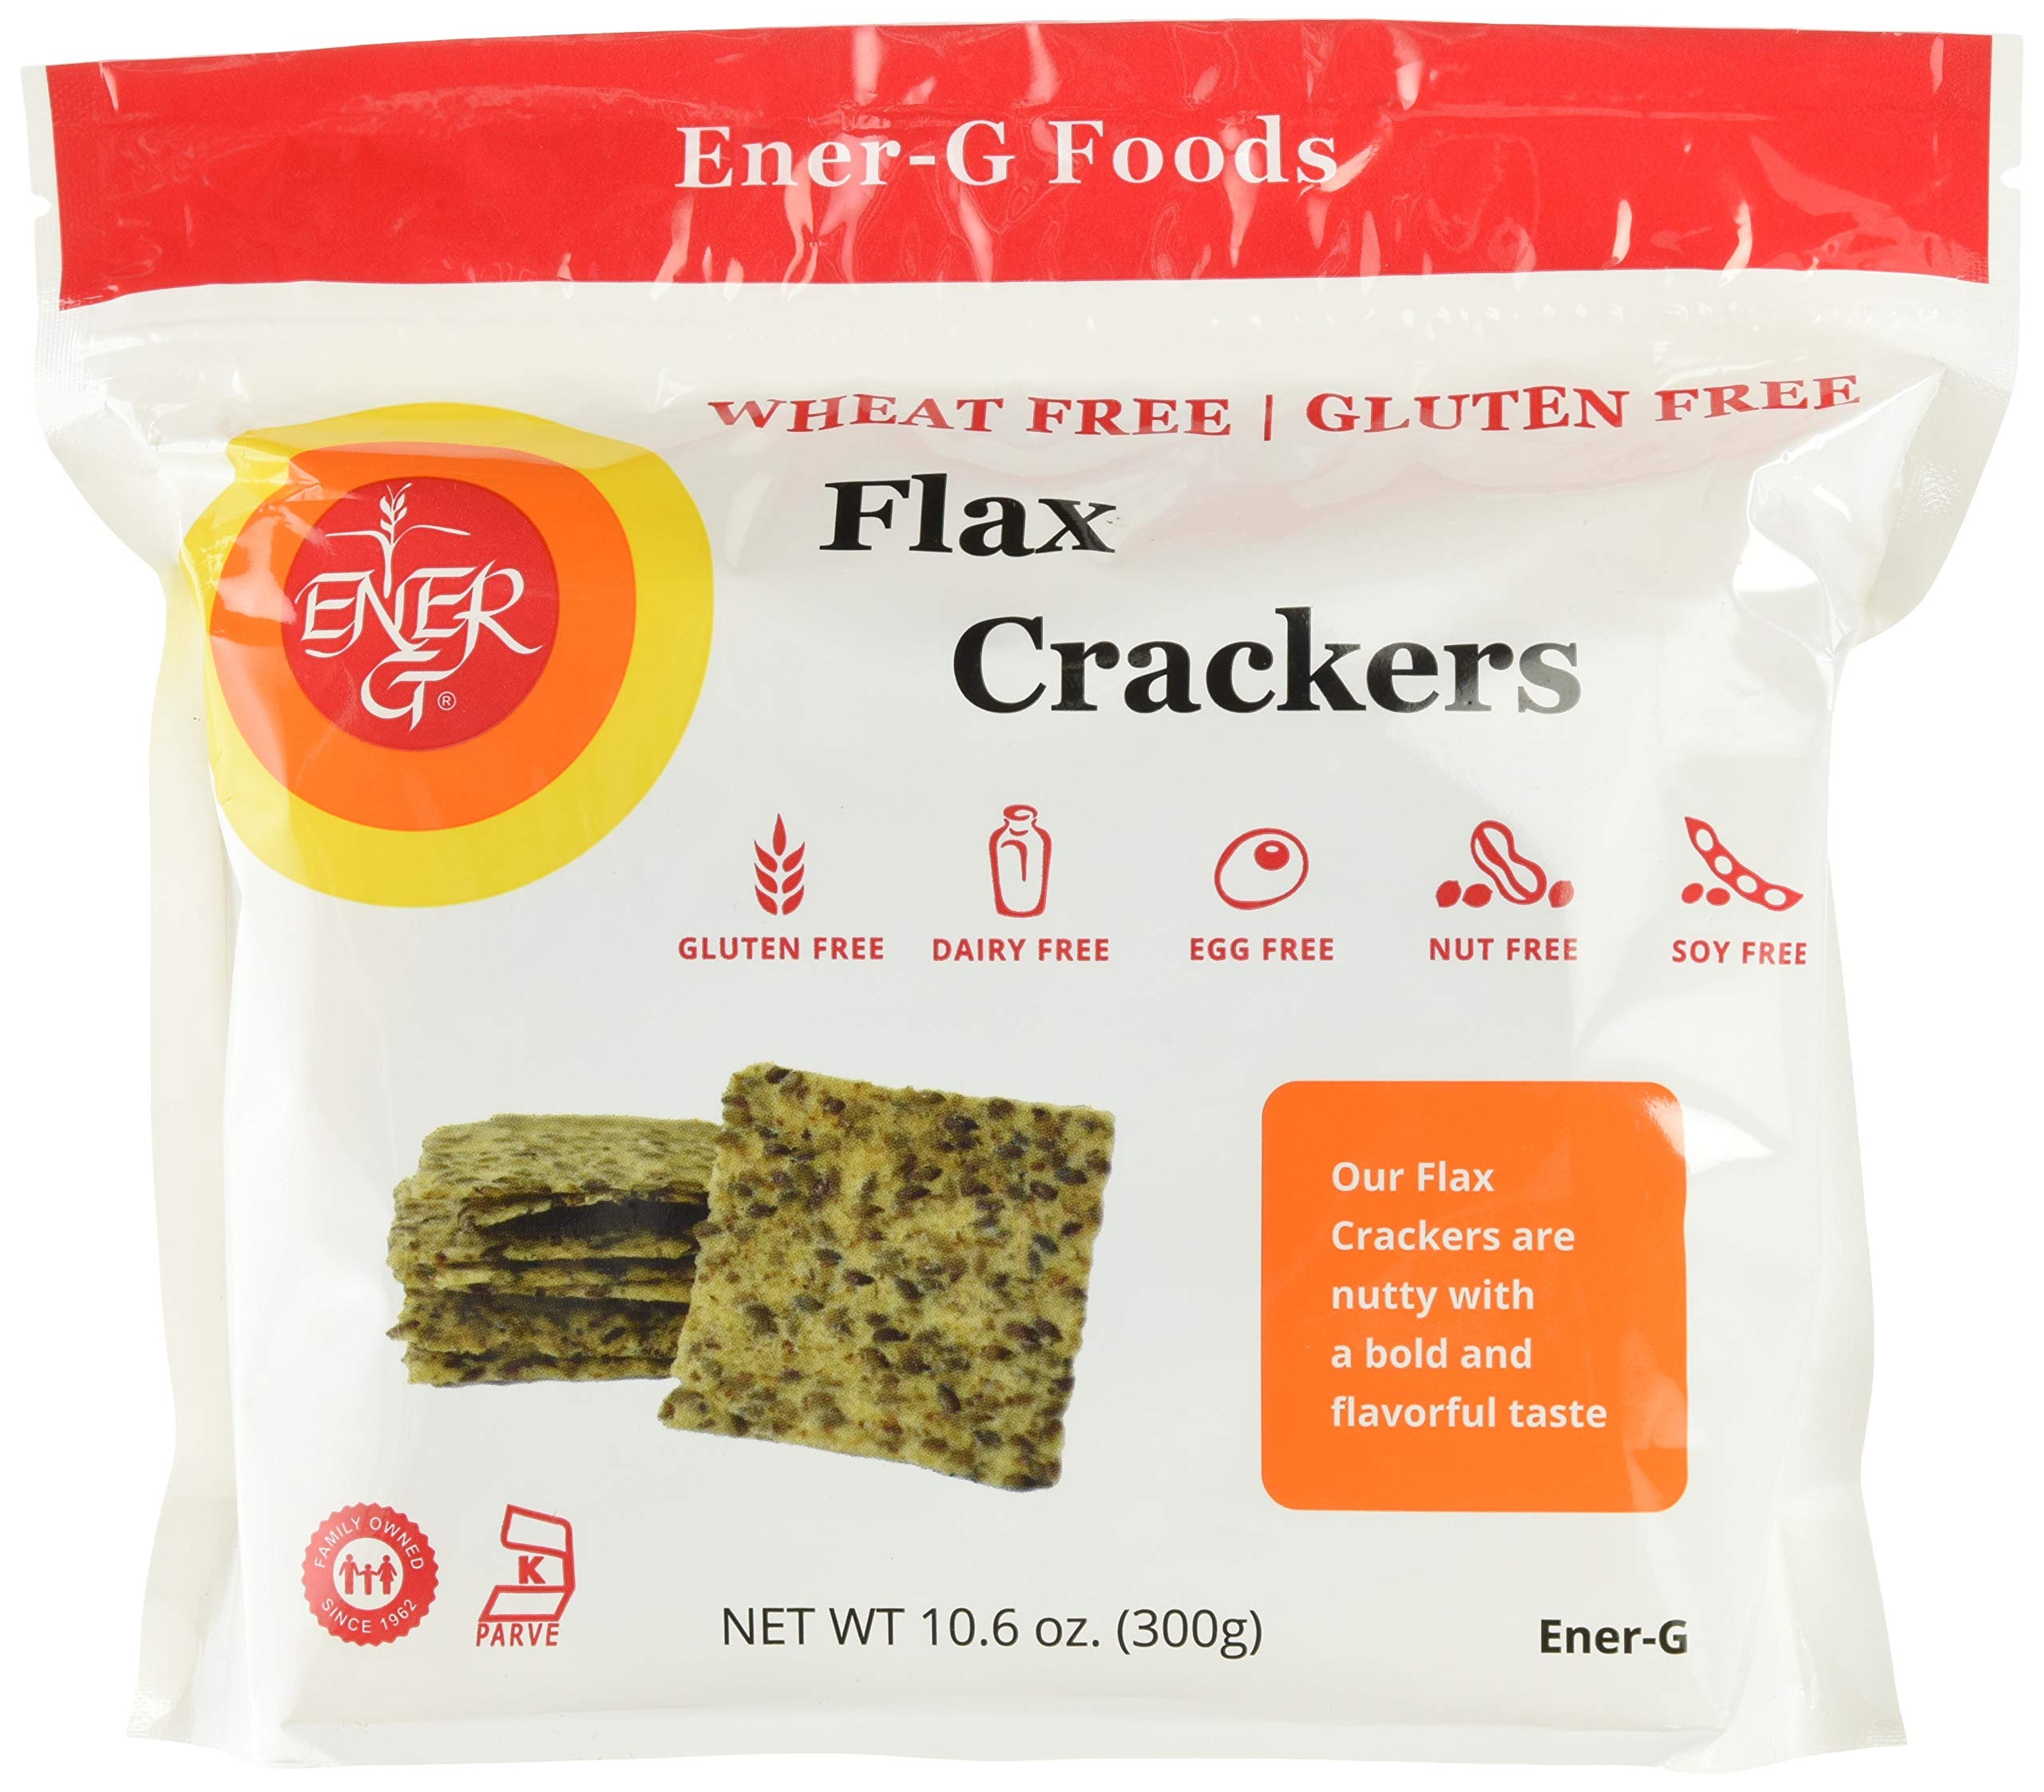
Item Name: Ener-G Flax Crackers - 9 oz
Product Description: <p>Our new gluten-free, wheat-free, dairy-free, nut-free, and yeast-free crackers made with rice flour and flax meal. A nice nutty flavor with great texture, these crackers are tasty on its own but can also be topped or dipped.</p>
Value: 9.0
Unit: Fl Oz

Price: 11.2